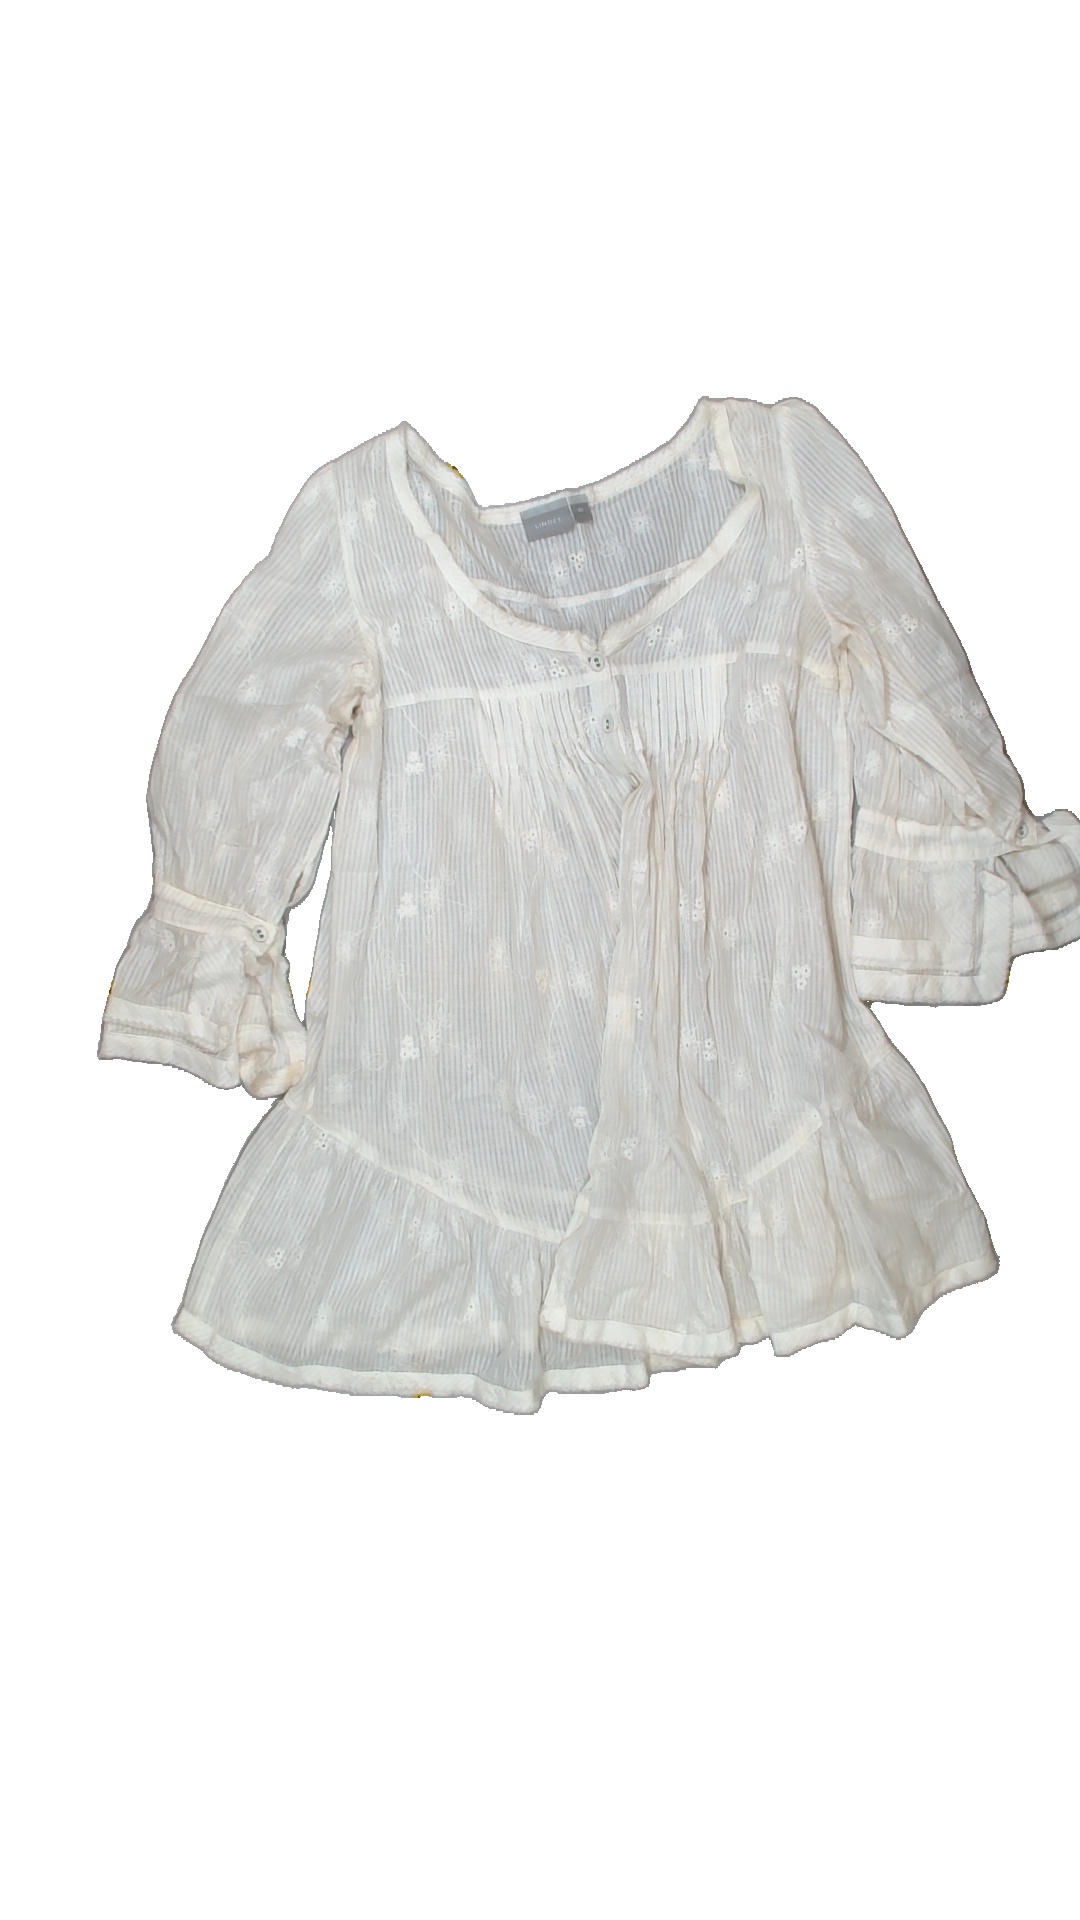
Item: Blouse (Ladies)
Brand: Lindex
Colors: White
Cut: Loose
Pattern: Lace
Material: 93% Cont 7% Cont?
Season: All
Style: No trend
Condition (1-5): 2
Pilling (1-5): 5
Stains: Yes
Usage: Export
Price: <50